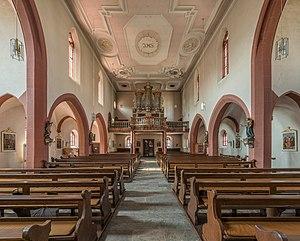
Höchberg est une commune de Bavière, située dans l'arrondissement de Wurtzbourg, dans le district de Basse-Franconie.